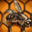
Label: bee